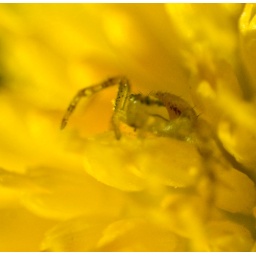
Spider in yellow flower